Bornberg (Palatinate)

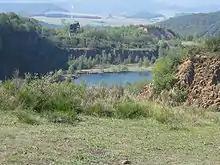
Old quarry on the Bornberg

From 1840 several quarries were established on the Bornberg. They were owned from 1914 by Basalt AG, Linz am Rhein and were worked until 1970. Closely linked with the quarries is the Schneeweiderhof, a hamlet in the parish of Eßweiler, where many of the quarrymen lived. In 1924 a worker's settlement, the "Kolonie", was built at Schneeweiderhof which still exists today. Between 1952 and 1965 it even had its own school.